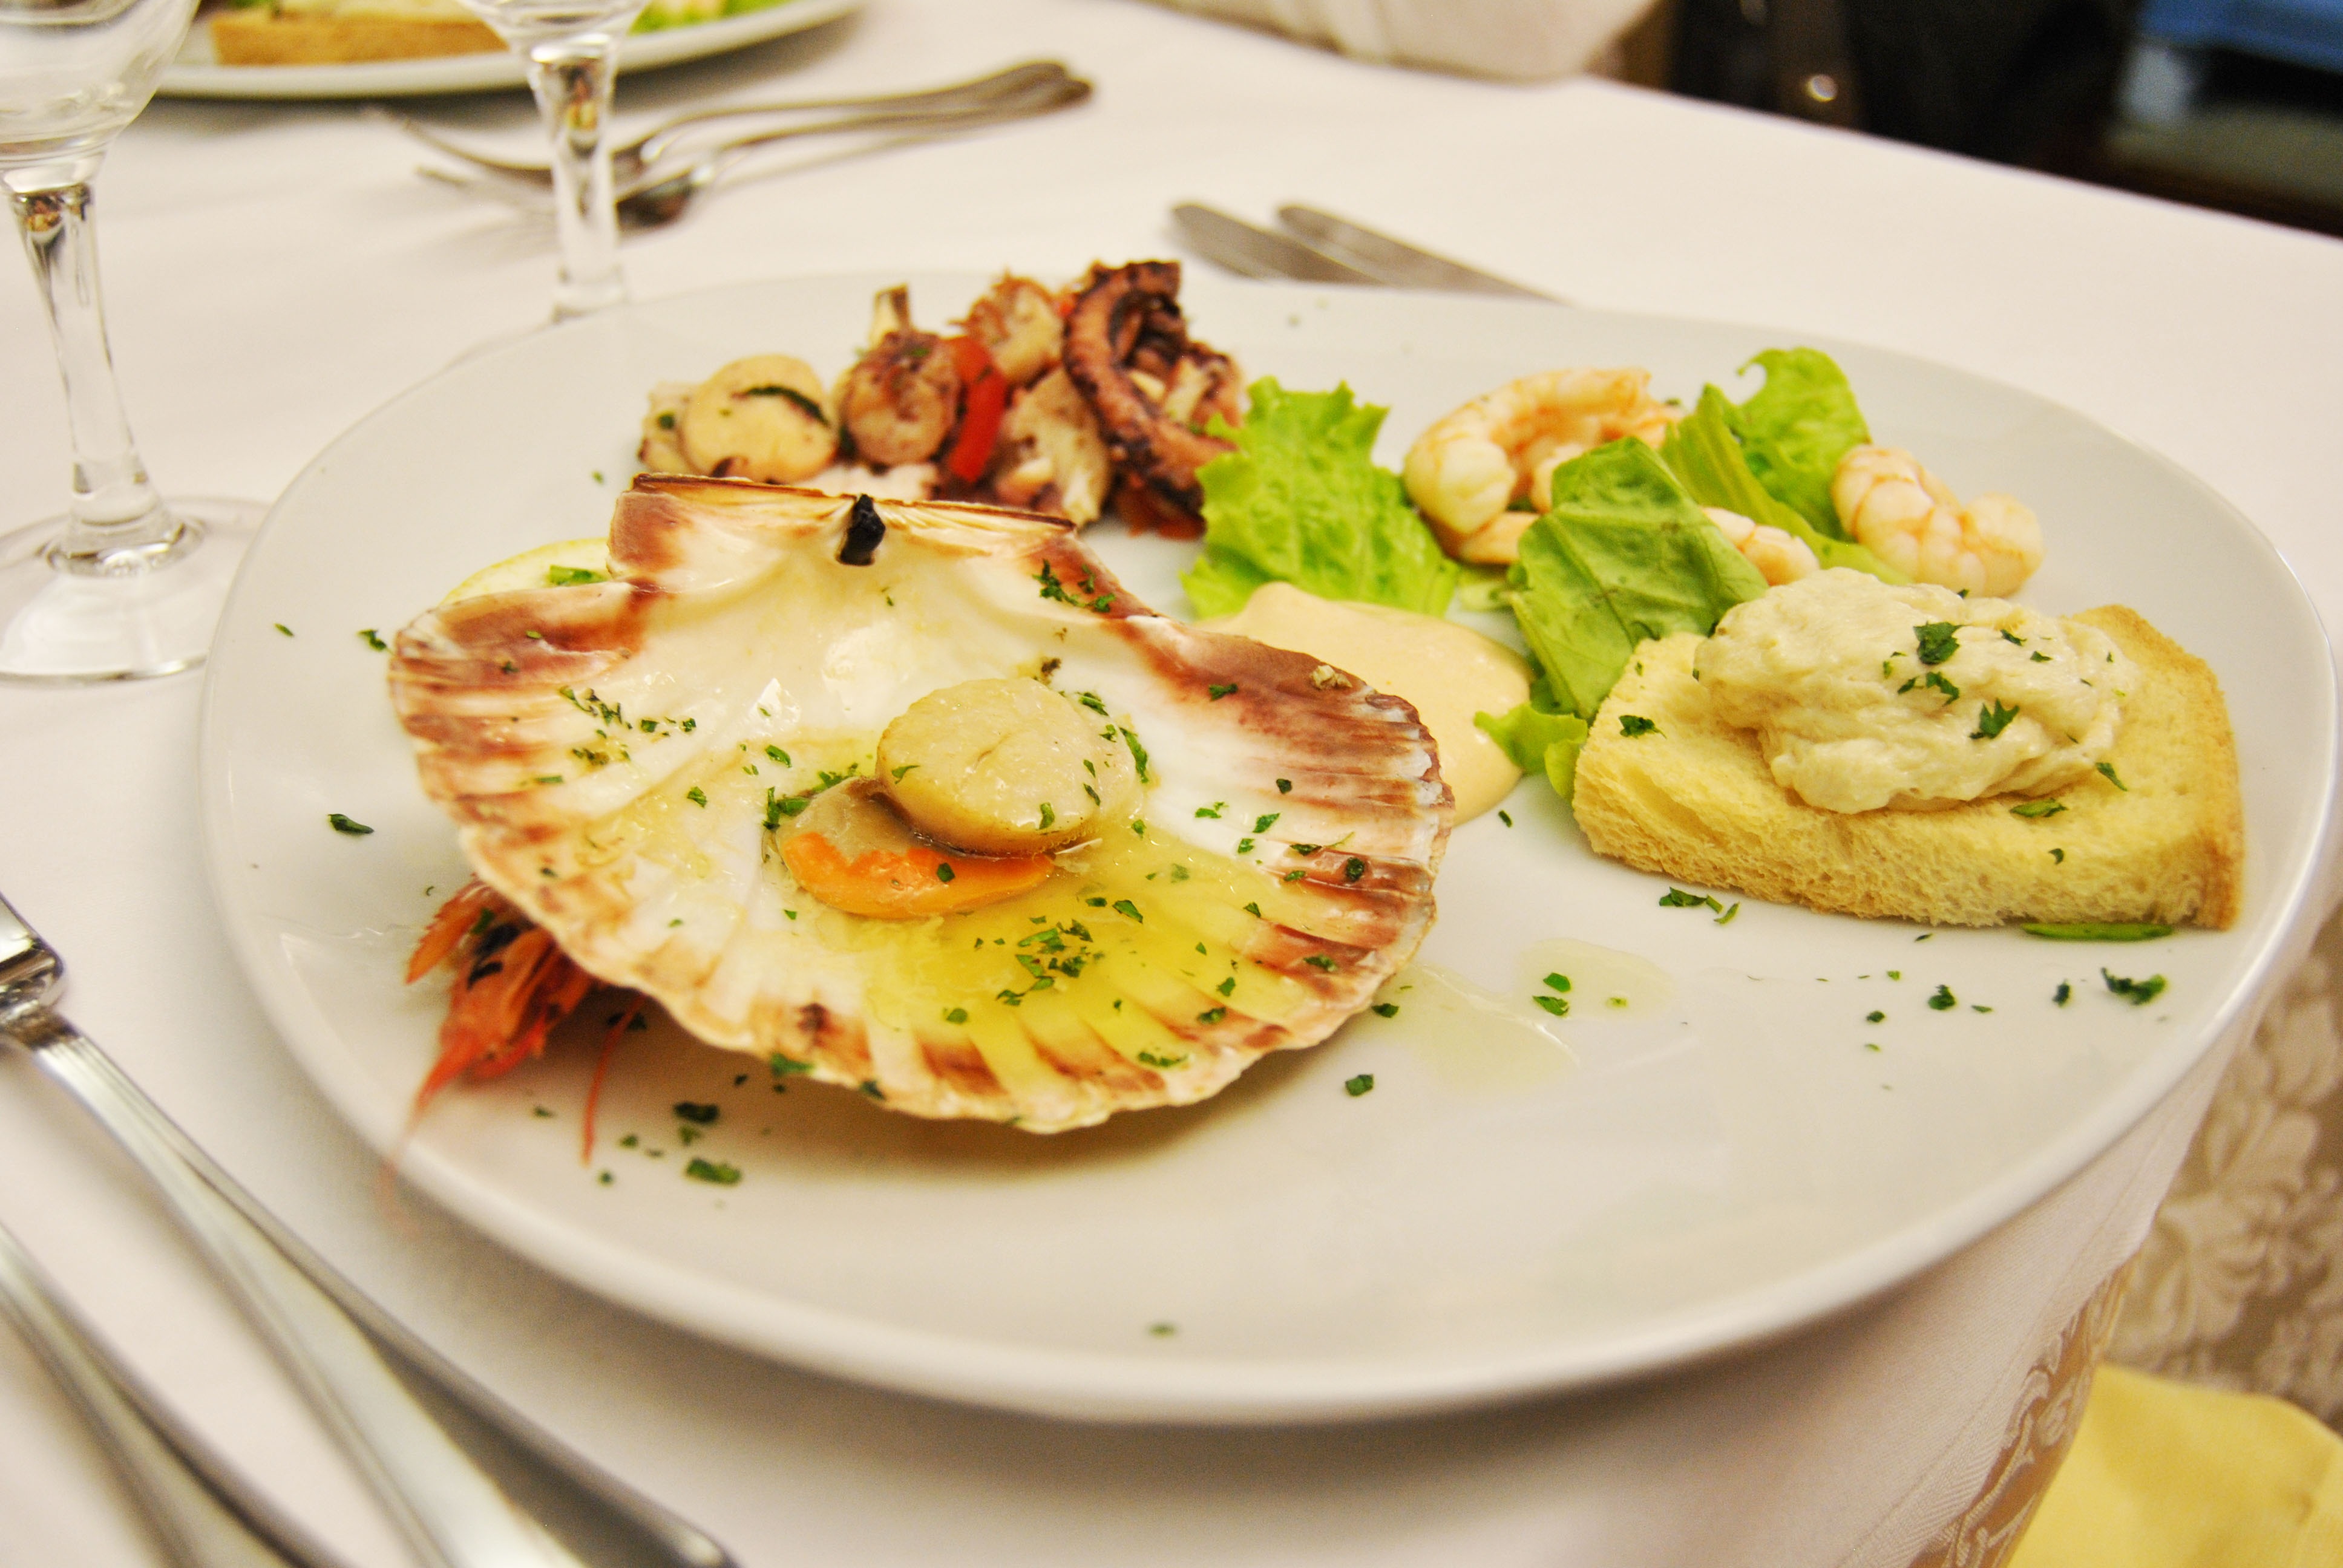
dish, meal, food, mediterranean, cooking, produce, seafood, succulent, breakfast, eat, lunch, cuisine, pitch, cook, dinner, foods, crustaceans, brunch, healthy cooking, hors d oeuvre, italian cuisine